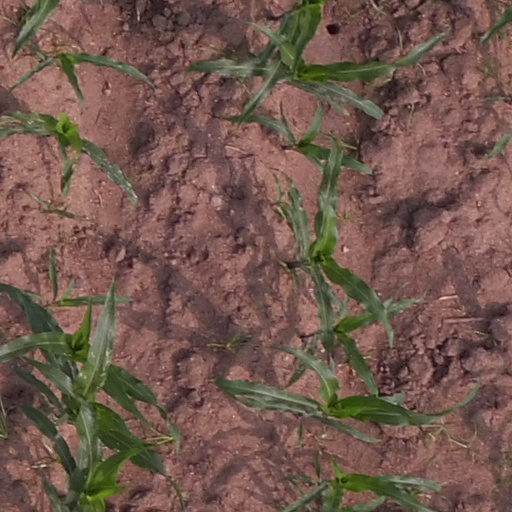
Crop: maize; corn